Margherita Hack

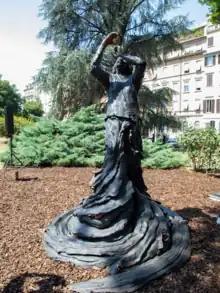
"Sguardo Fisico", a sculpture representing Hack created by artist Sissi.

Hack attended the Liceo Classico "Galileo Galilei" in Florence, but the outbreak of World War II prevented her from taking her exams. In 1945, she received a degree in physics from the University of Florence with a final score of 101/110; her thesis in astrophysics was on Cepheid variables, based on her studies in the Arcetri Observatory, then under the direction of Giorgio Abetti. Hack considered Abetti her model for a scientist, teacher, and scientific research centre administrator.